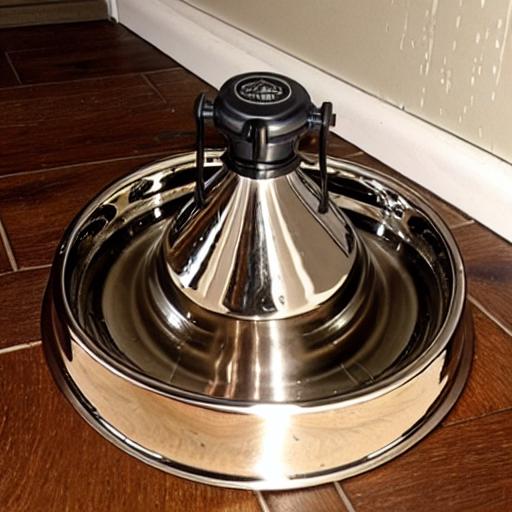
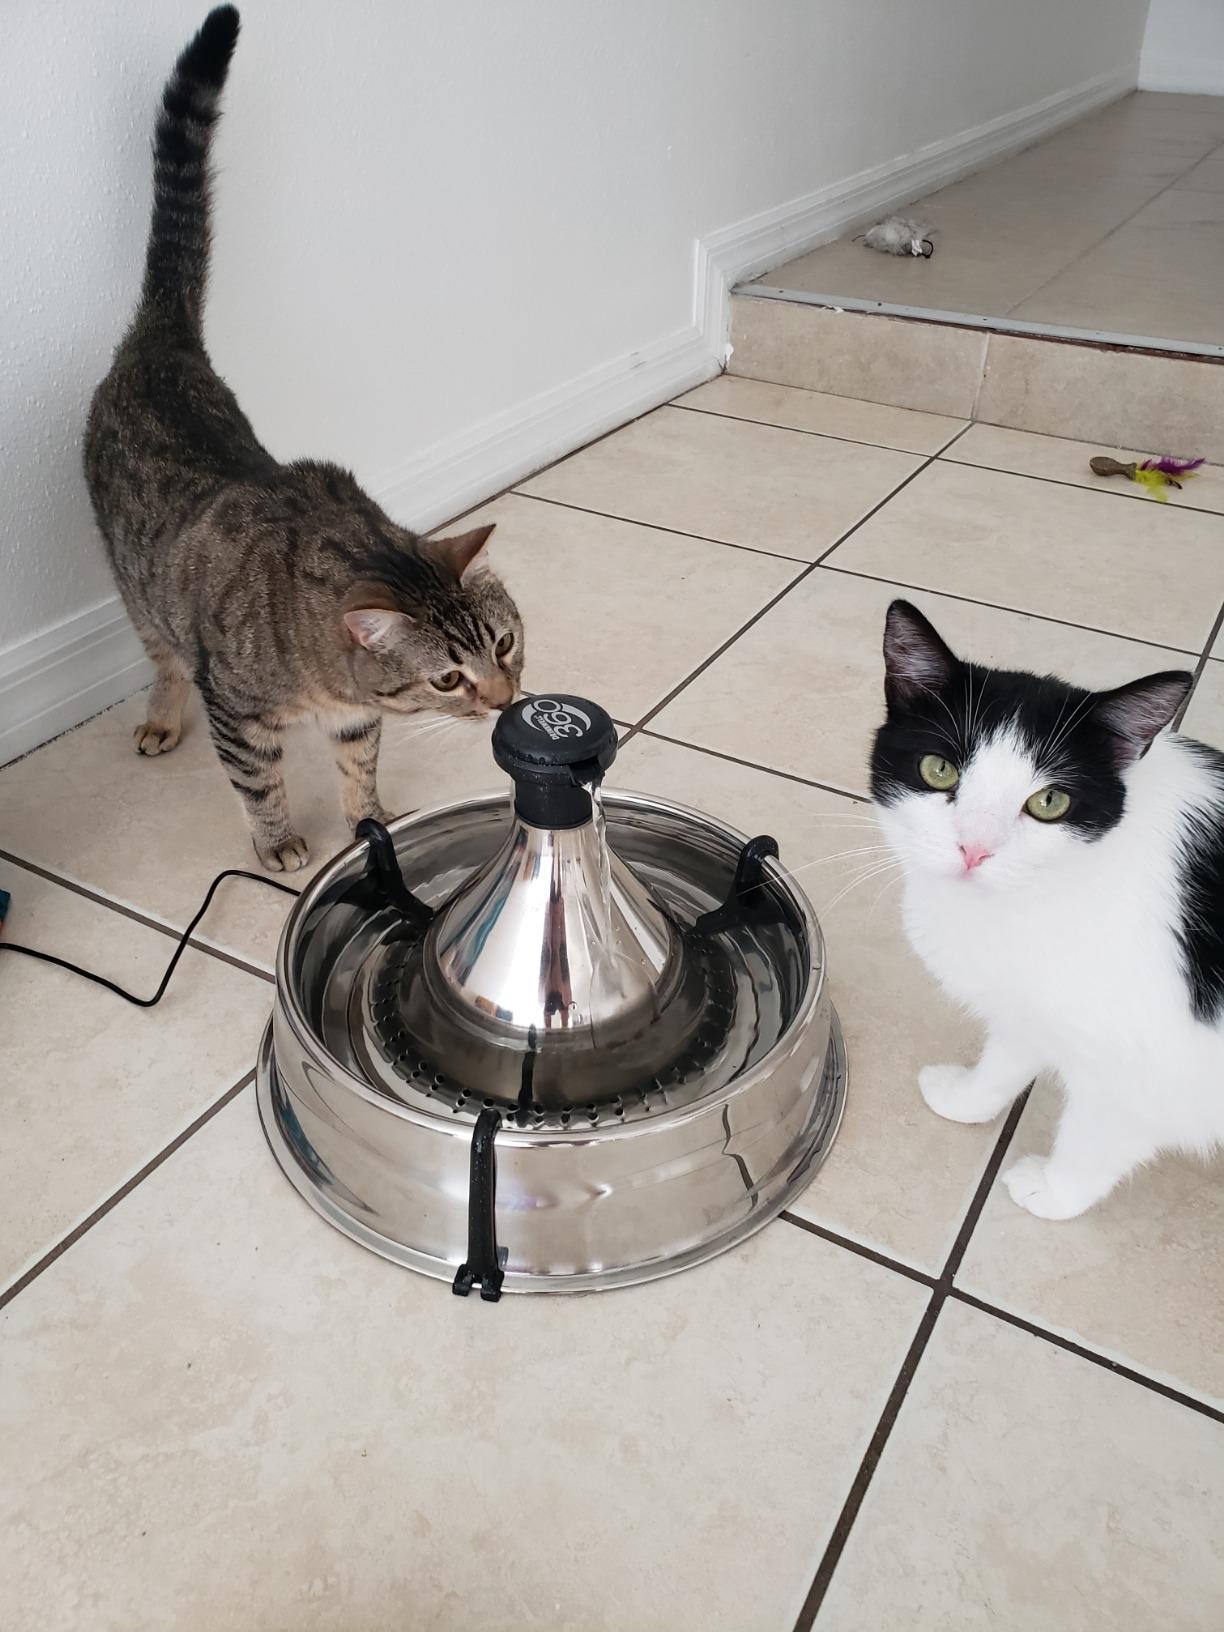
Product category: items_bowl
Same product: no